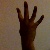
The image shows a hand gesture representing the number 4 in Indian Sign Language.